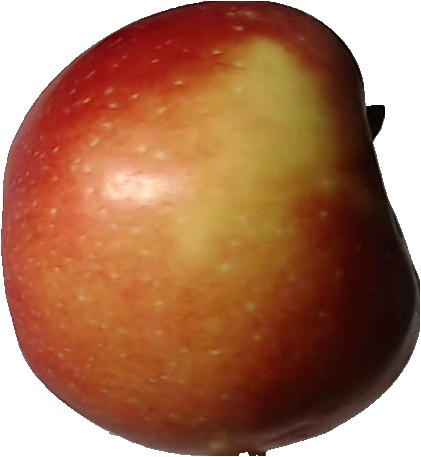
Label: apple_braeburn_1